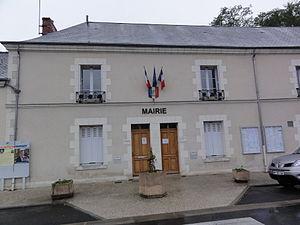
Lussault-sur-Loire (Indre-et-Loire) Mairie
Lussault-sur-Loire est une commune française du département d'Indre-et-Loire, en région Centre-Val de Loire.